Proposed Welsh justice system

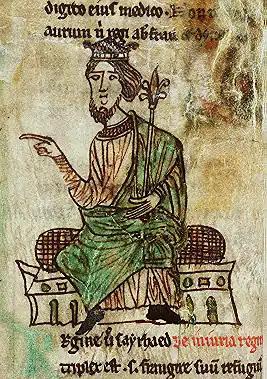
Hywel Dda, King of Wales

Cyfraith Hywel or "Laws of Hywel Dda" was a system of medieval Welsh Law that was exercised in Wales, after being codified by the King of Wales, Hywel Dda who died in the year 950. The law of Hywel lost its practical importance after the conquest of Wales by Edward I and the Statute of Rhuddlan in 1284. The law retained legal separation in Wales until the Laws in Wales Acts 1535 and 1542.